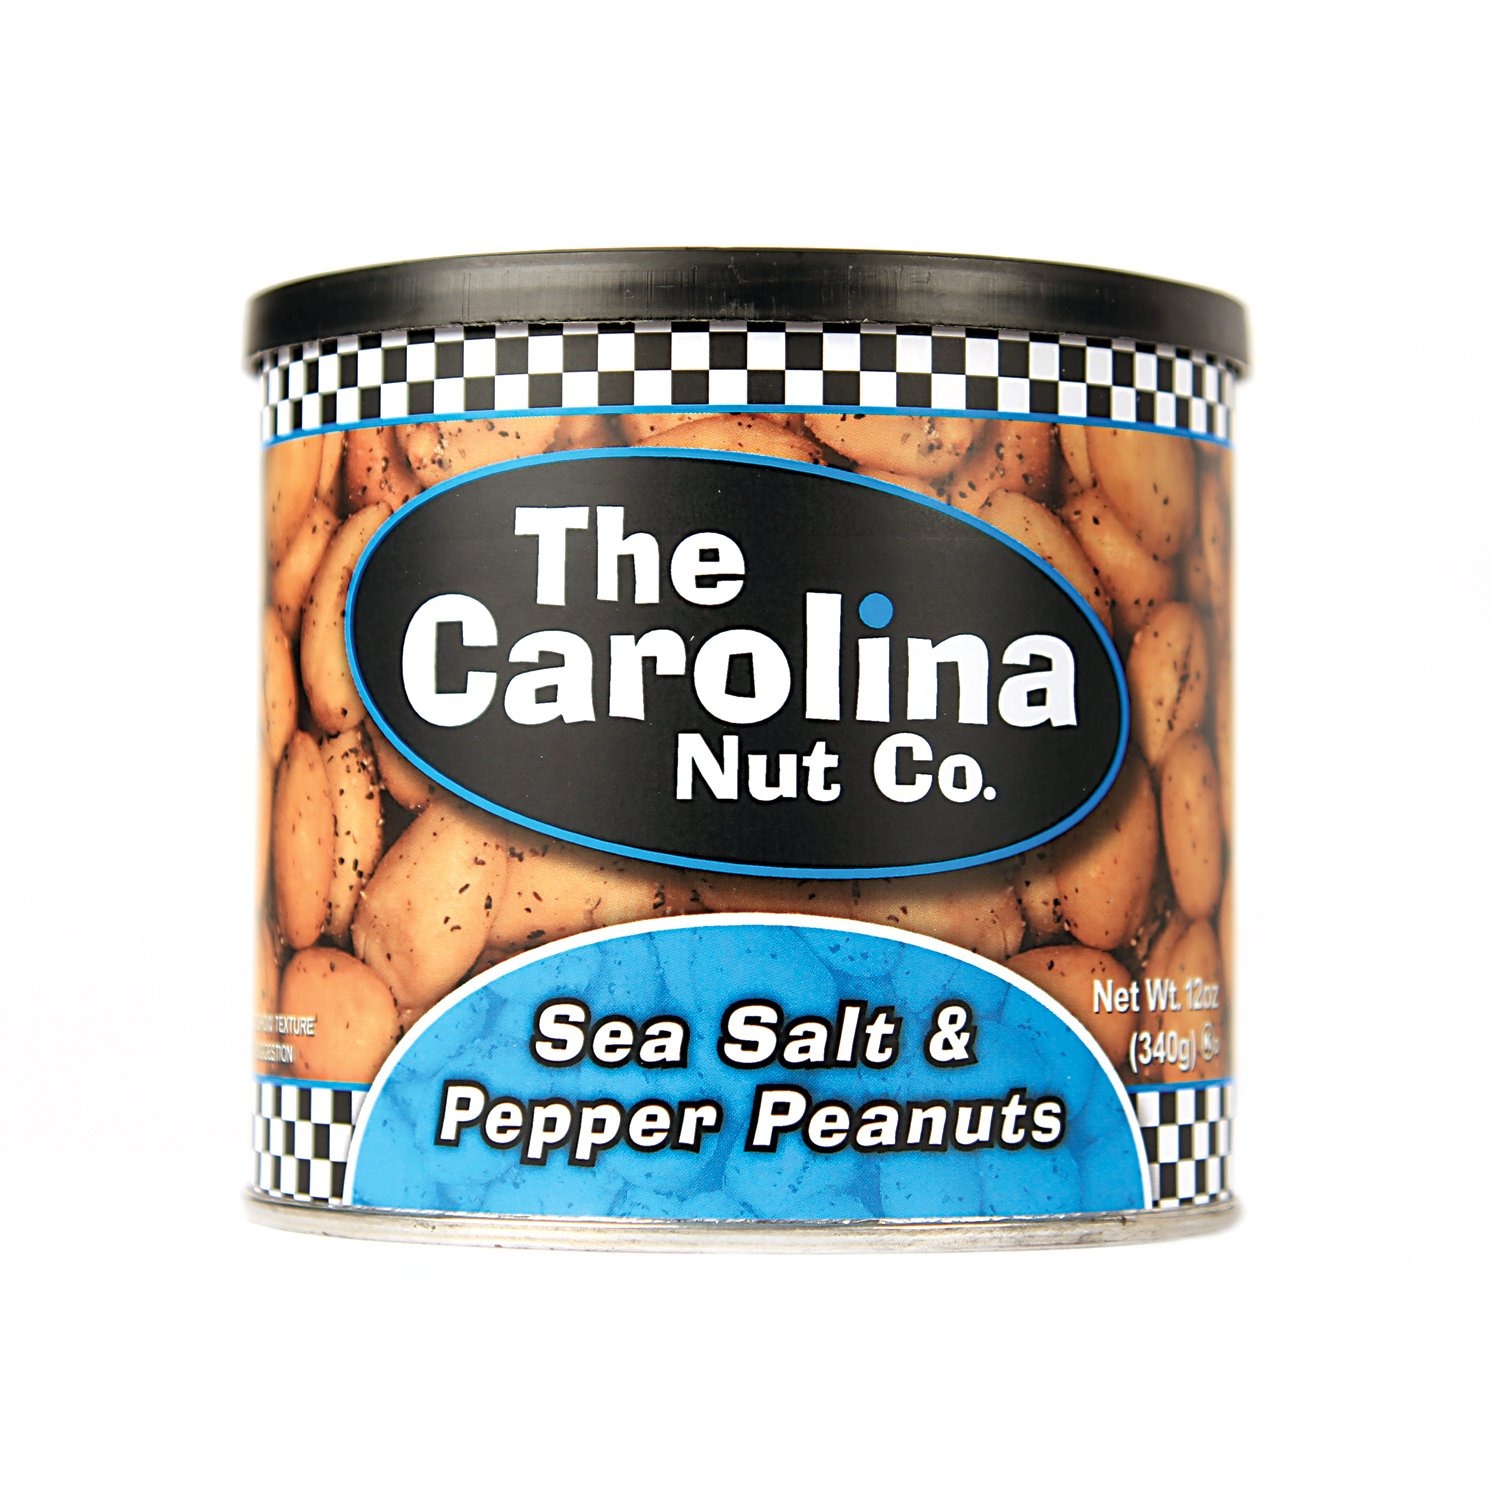
Item Name: The Carolina Nut Company Peanuts, Sea Salt and Pepper, 12 oz.
Bullet Point 1: Colossal in size and taste, these are not your normal nuts. Gently hand-roasted and completely covered with seasonings, all of our flavored peanuts are hand crafted in Henderson, North Carolina. They are a true gourmet delight.
Bullet Point 2: Roasted and salted flavored peanuts splashed with natural sea salt and zesty pepper are a fresh spin on a classic snack.
Value: 12.0
Unit: ounce

Price: 42.05